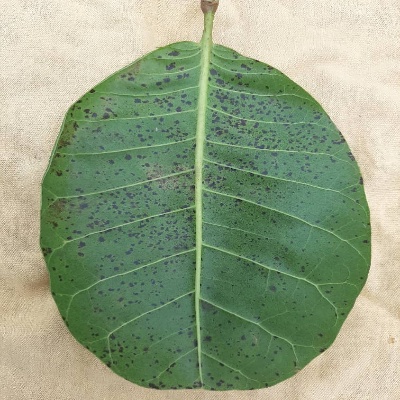
Crop: Cashew
Condition: anthracnose